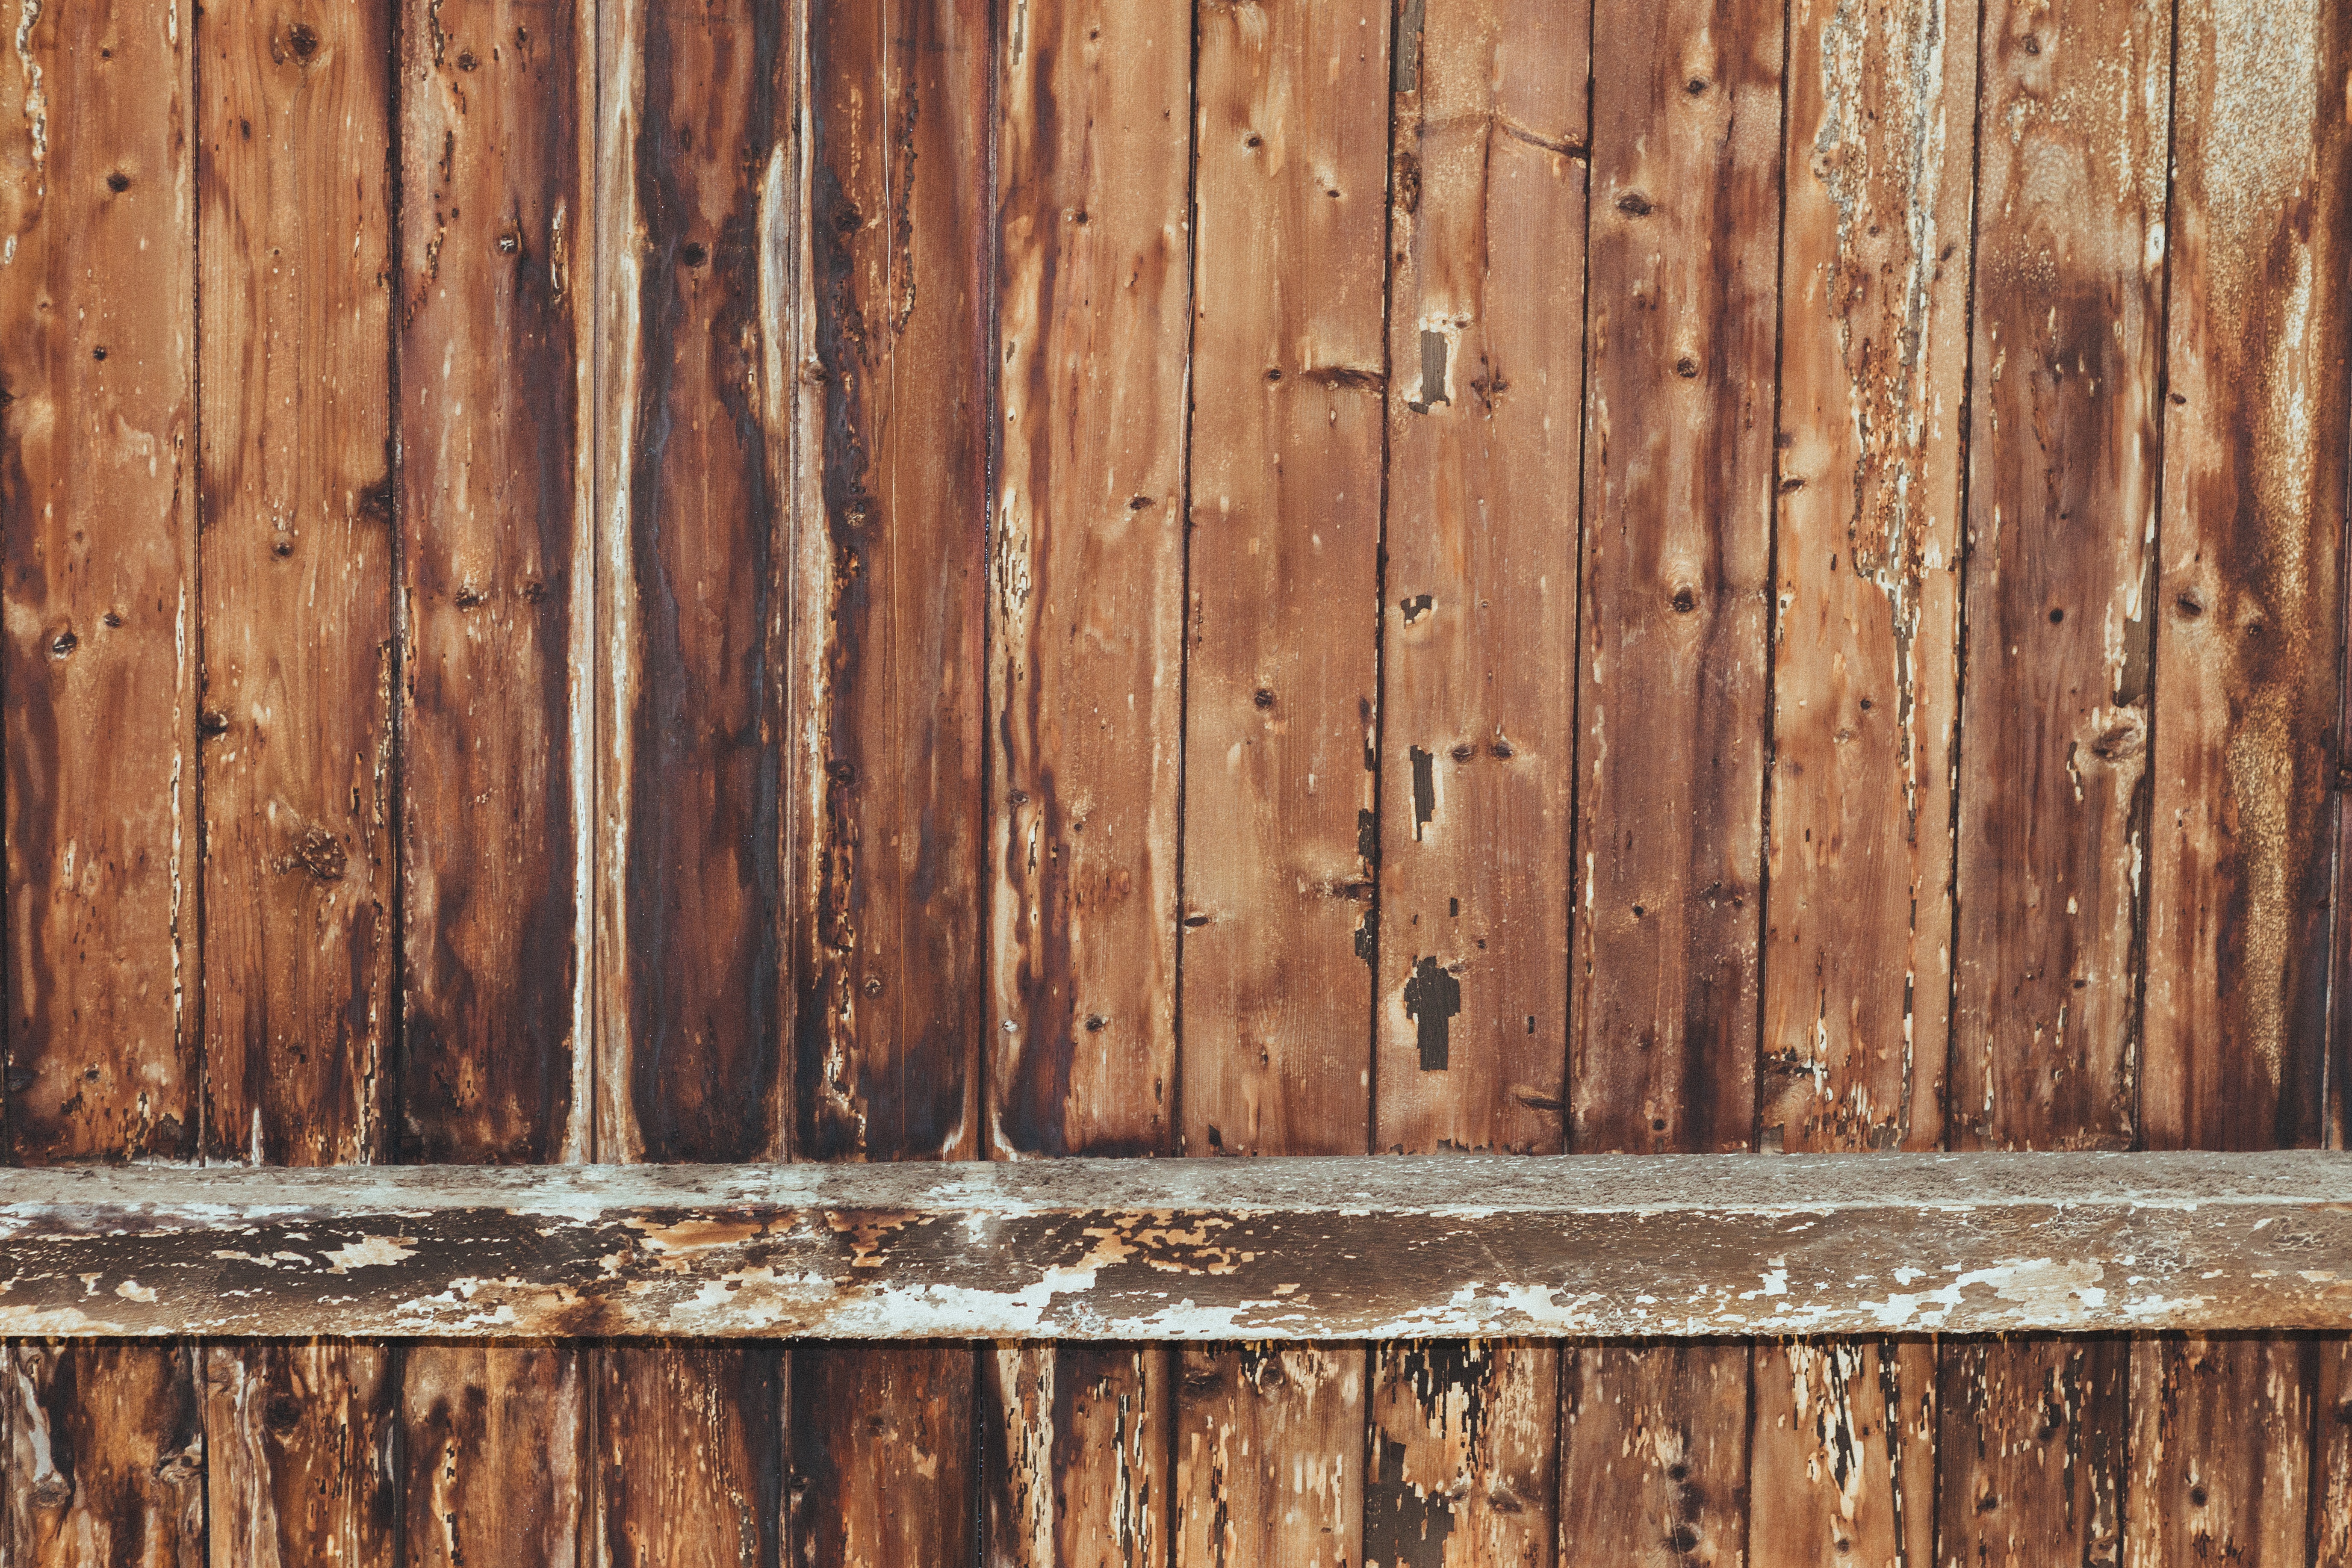
wood, wood stain, plank, hardwood, brown, lumber, line, pattern, fence